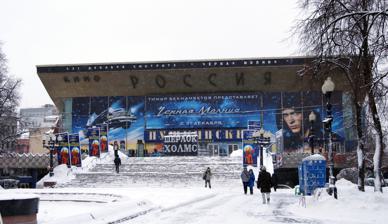
Building: Rossiya Theatre
Country: Russia
Year built: 1961
Rossiya Theatre «Karo Film Pushkinsky» Cinema (1997–2012) «Rossiya» Cinema (1961–1997) Pushkinsky Cinema Theatre, 2009 Address Moscow Russia Coordinates 55°45′58″N 37°36′27″E / 55.766111°N 37.6075°E / 55.766111; 37.6075 Owner Karo Film Designation Monument of architecture Capacity 1750 (2056 when it was a cinema hall) Production Beauty and the Beast (musical) (revival) Construction Opened 1961 Reopened 2012 Rebuilt 1997, 2012 Tenants Stage Entertainment Website http://www.stage-musical.ru/rossiya The Rossiya Theatre ( Russian : Театр «Россия» ), formerly known as the Pushkinsky Cinema ( Russian : Кинотеатр «Пушкинский» ) is monument of architecture and currently the largest theatre in Moscow operated by Stage Entertainment . It is located in Pushkinskaya Square . History A poetry festival near the most famous Pushkin Monument on Pushkinskaya Square in 1984. Rossiya Cinema can be seen in the background. The Rossiya Cinema was built in 1961. In 1997, The Rossiya was leased (and then eventually sold) to the  film distributor Karo Film , which renovated the theatre and changed its name to Pushkinsky . The Pushkinsky was leased in 2012 to Stage Entertainment Russia for five years. Productions 2012-2014: The Little Mermaid (Russian premiering, 503 perf) 2014: Chicago (16 perf, Continuation of the original revival premiering on October 5, 2013, in MDM Theatre ) 2014-2015: Beauty and the Beast (revival, 245 perf) 2015-2016: Singin' in the Rain (Russian premiering, Currently playing) 2016-2017: Cinderella (European premiering, Coming soon) See also Pushkinskaya Square Tverskaya Street MDM Theater (also operated by Stage Entertainment ) External links Wikimedia Commons has media related to Pushkinsky Cinema . Rossiya Theatre - Stage Entertainment Russia Stage Entertainment Theatres Russia «Karo Film Pushkinsky» Cinema ( Internet Archive ) The Rossiya Theatre has opened for musicals This article about a Russian building or structure is a stub . You can help Wikipedia by expanding it . v t e This article about a theatre building in Europe is a stub . You can help Wikipedia by expanding it . v t e